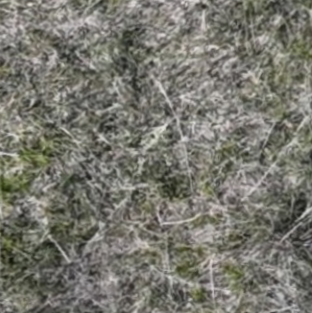
Month: may